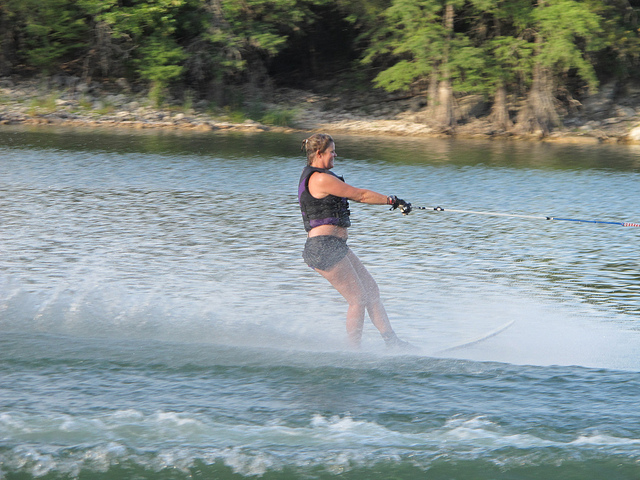
A woman water skiing behind a boat on a lake.